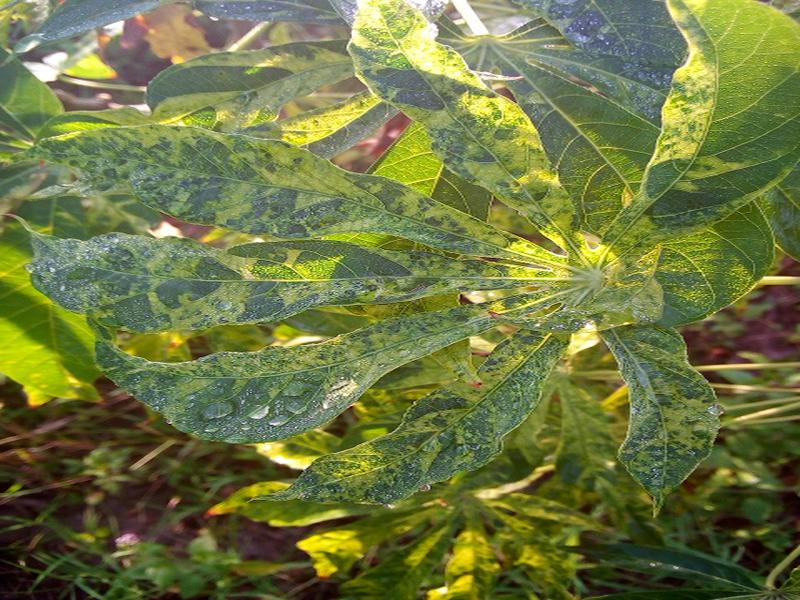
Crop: cassava
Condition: mosaic_disease